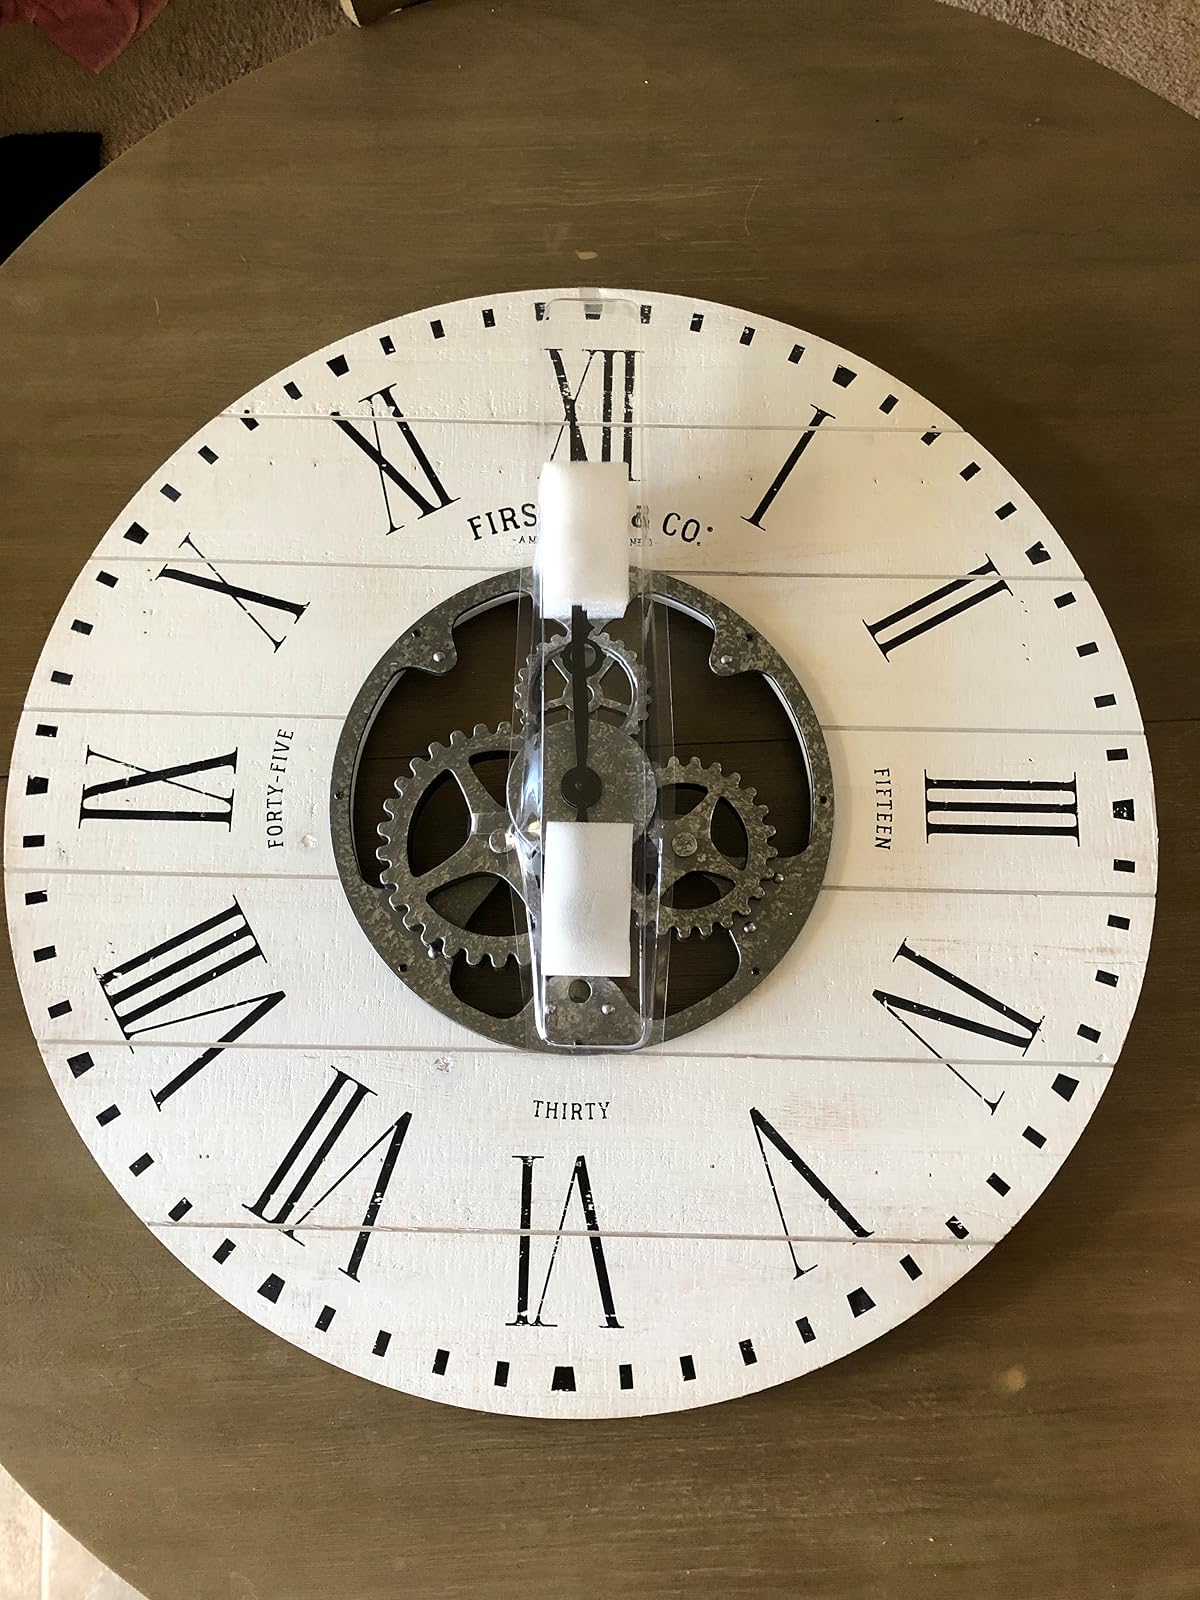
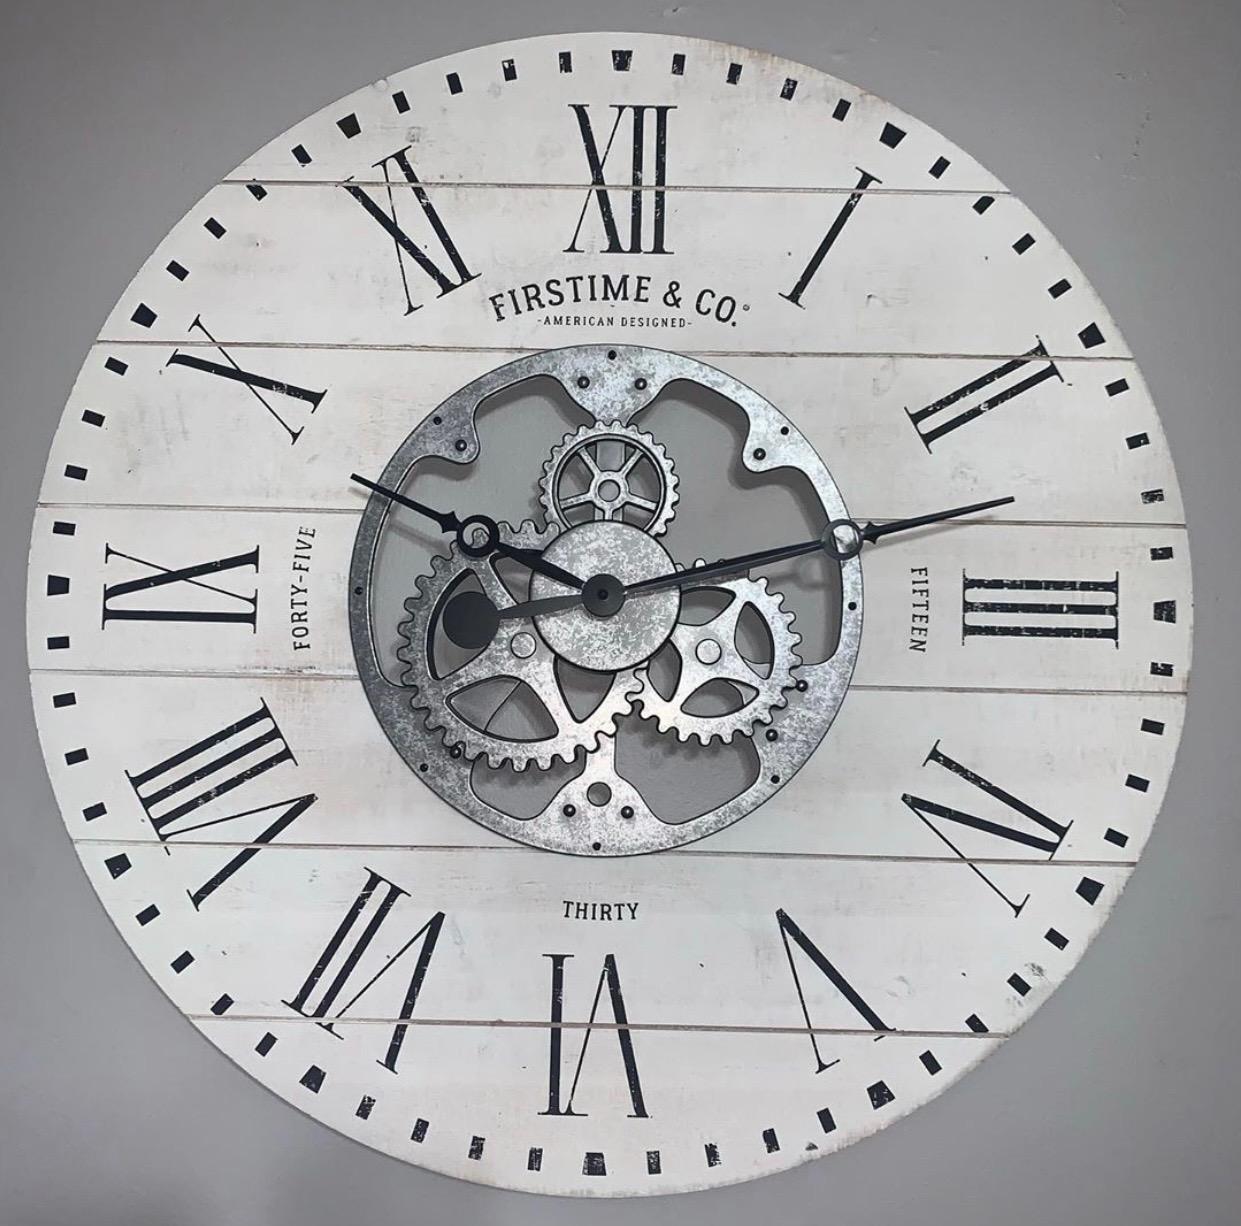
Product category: clock
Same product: yes